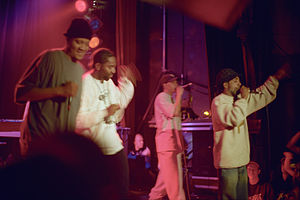
Jurassic 5
Jurassic 5 blev dannet i 1993 af de fire rappere Chali 2na, Marc 7even, Akil og Zaakir samt de to DJ's og producere Cut Chemist og DJ Nu-Mark, der mødte hinanden i slænget, der hang omkring cafeen Good Life i Los Angeles.